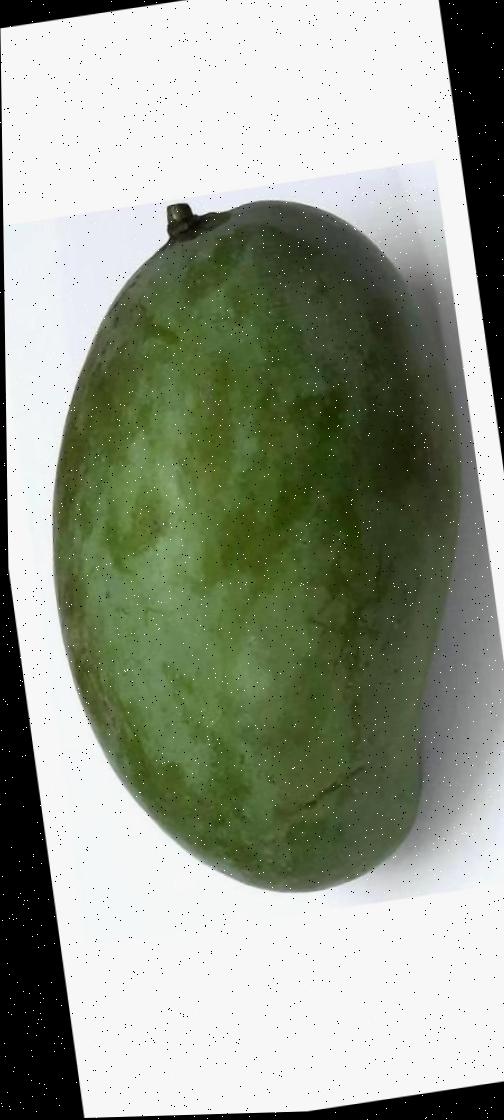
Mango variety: Amrapali